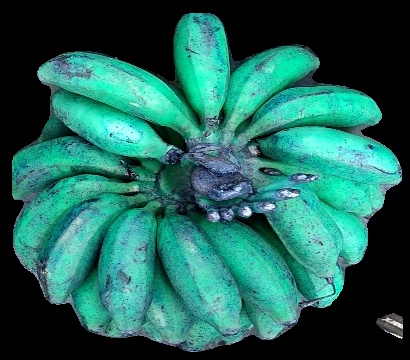
Variety: rasbale
Grade: grade3